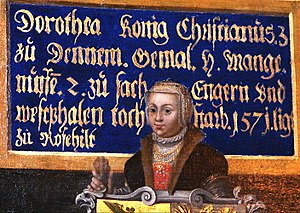
Dorothea af Sachsen-Lauenburg / Liv og gerning
Dronning Dorothea
Dorothea af Sachsen-Lauenburg var dronning af Danmark og Norge fra 1534 til 1559 som ægtefælle til Christian 3.